Spaceship Earth (Epcot)

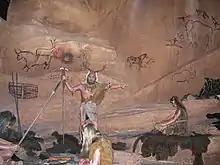
Audio-animatronic cavemen in the first scene of the ride, seen in 2005. The scene has since been updated with new figures and an animated background.

The ride begins with the time-machine vehicles ascending into a dark tunnel with twinkling stars all around. On touchscreens in the vehicle, guests select their language and hometown, and then have their picture taken by a passing camera for later use.